Te Ākau

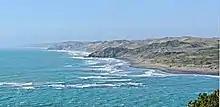
Two shell middens are white mounds towards the right of this view along the Te Akau coast

The area has been inhabited since the 15th century, but was greatly disrupted by war and colonisation in the 19th century.